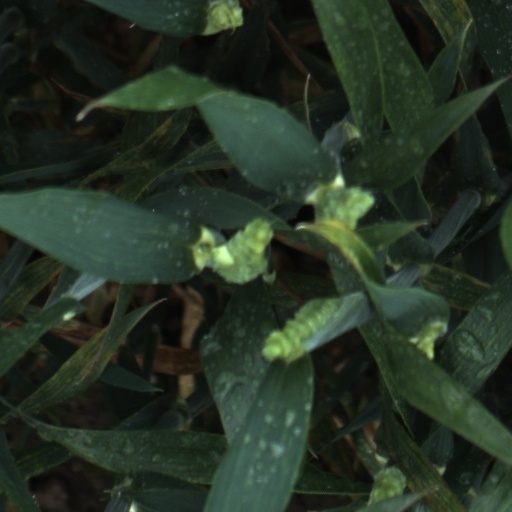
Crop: wheat